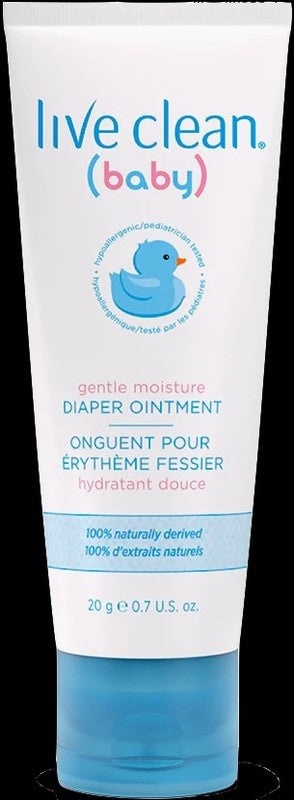
Live Clean Baby Gentle Moisture Diaper Ointment 20G
# per Case: 24
Brand: live Clean
Category: Baby & Toddler > Diapering > Diaper Rash Treatments > Diaper Rash Ointments